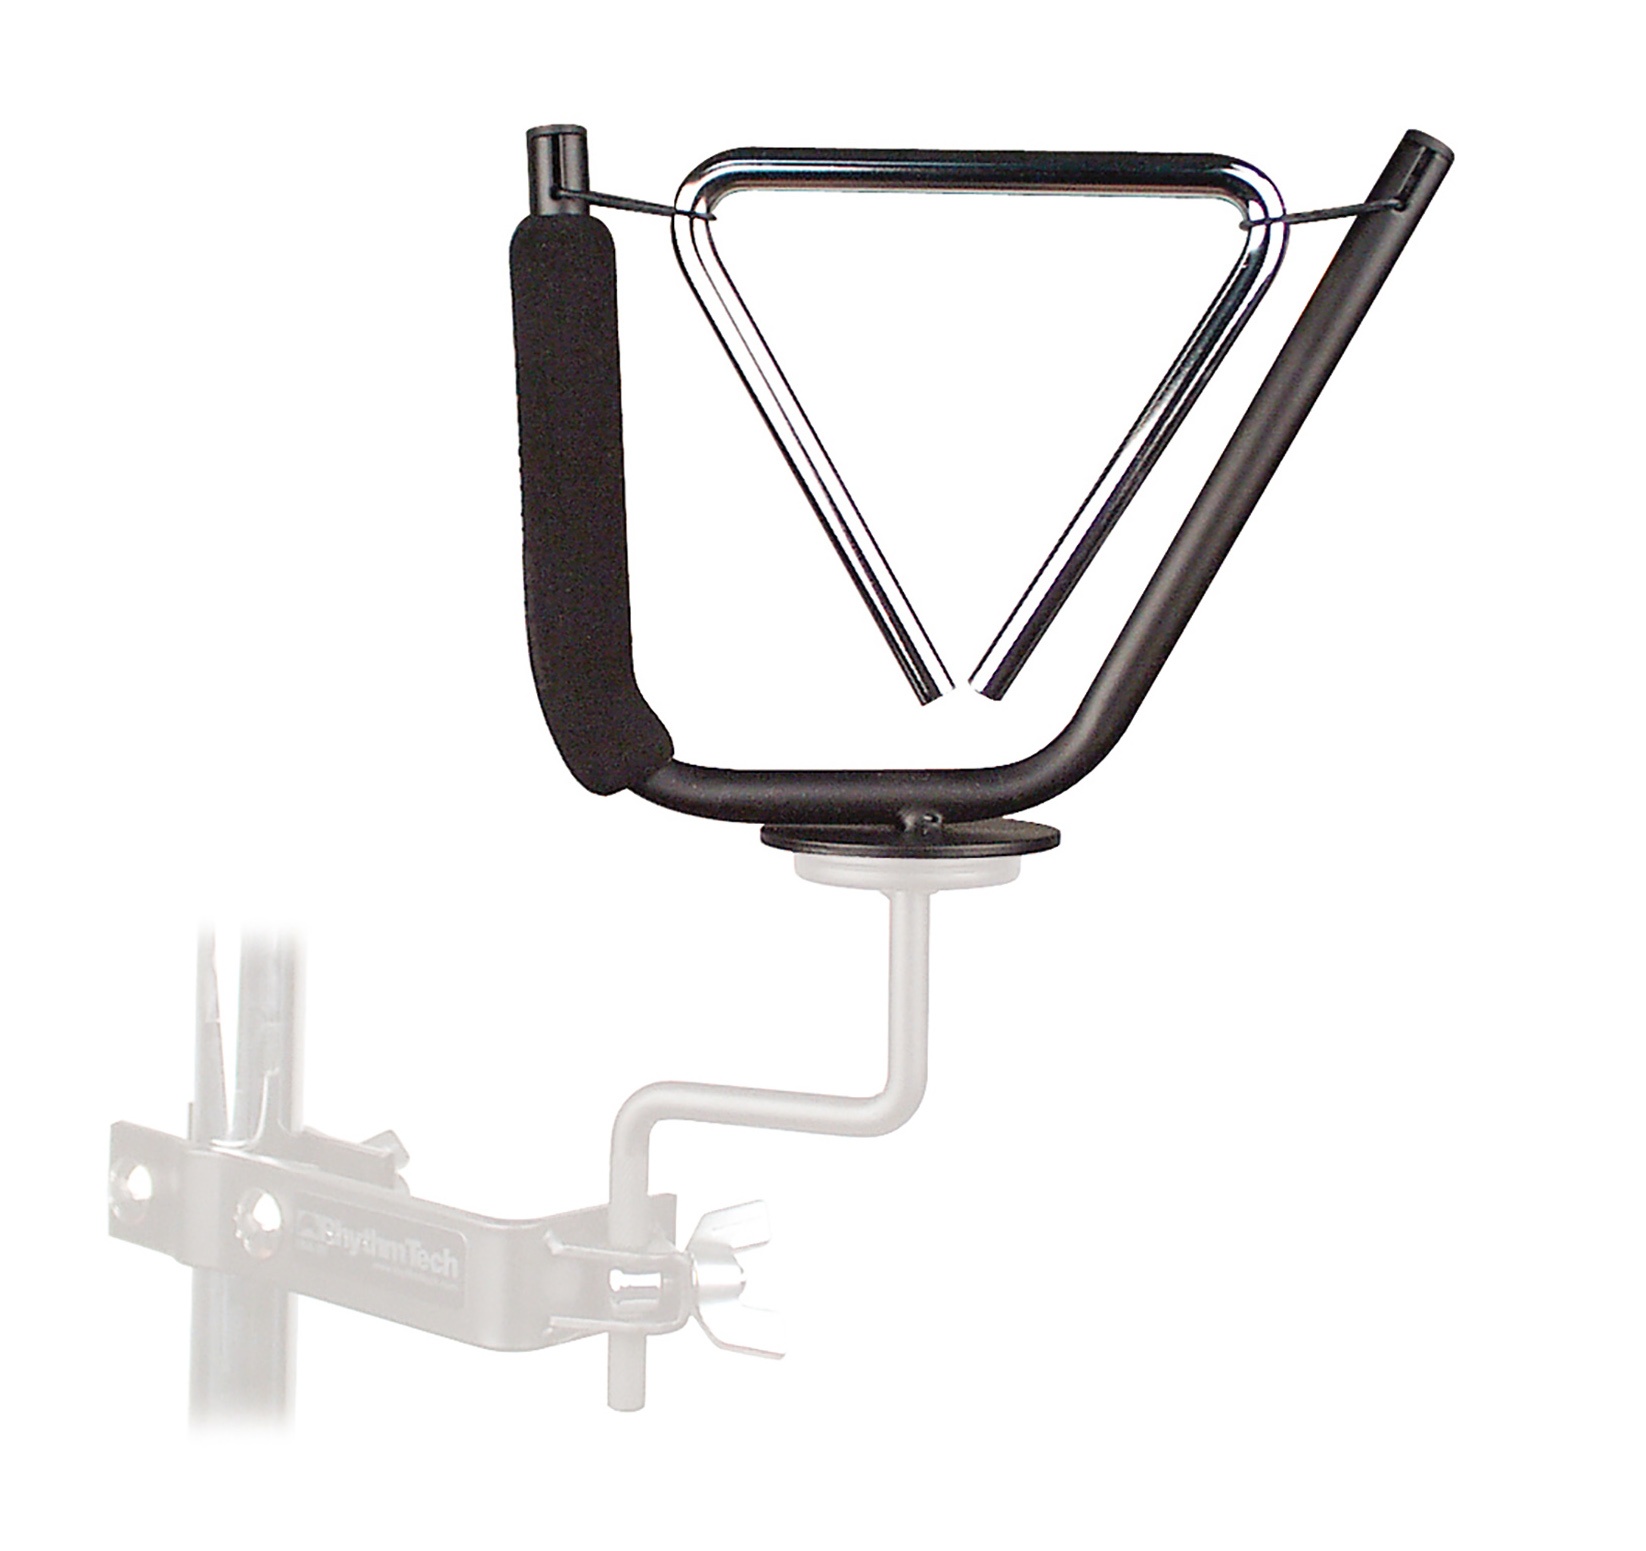
Rhythm Tech RT6000 Trigger Triangle
Unique Rhythm Tech design can be played on a table top, hand held or mounted gives players speed, precision and great tone.
Brand: Rhythm Tech
Category: Arts & Entertainment > Hobbies & Creative Arts > Musical Instruments > Percussion > Hand Percussion > Musical Triangles